Bandar Utama

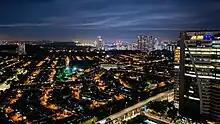
Bandar Utama at night

Bandar Utama Damansara is a residential township located within the Sungai Buloh mukim (subdivision) of the Petaling District, Selangor, Malaysia. It is a residential suburb and home to the popular 1 Utama Shopping Centre. Bandar Utama Damansara, together with neighbouring Kampung Sungai Kayu Ara, form the PJU 6 section of the city of Petaling Jaya.